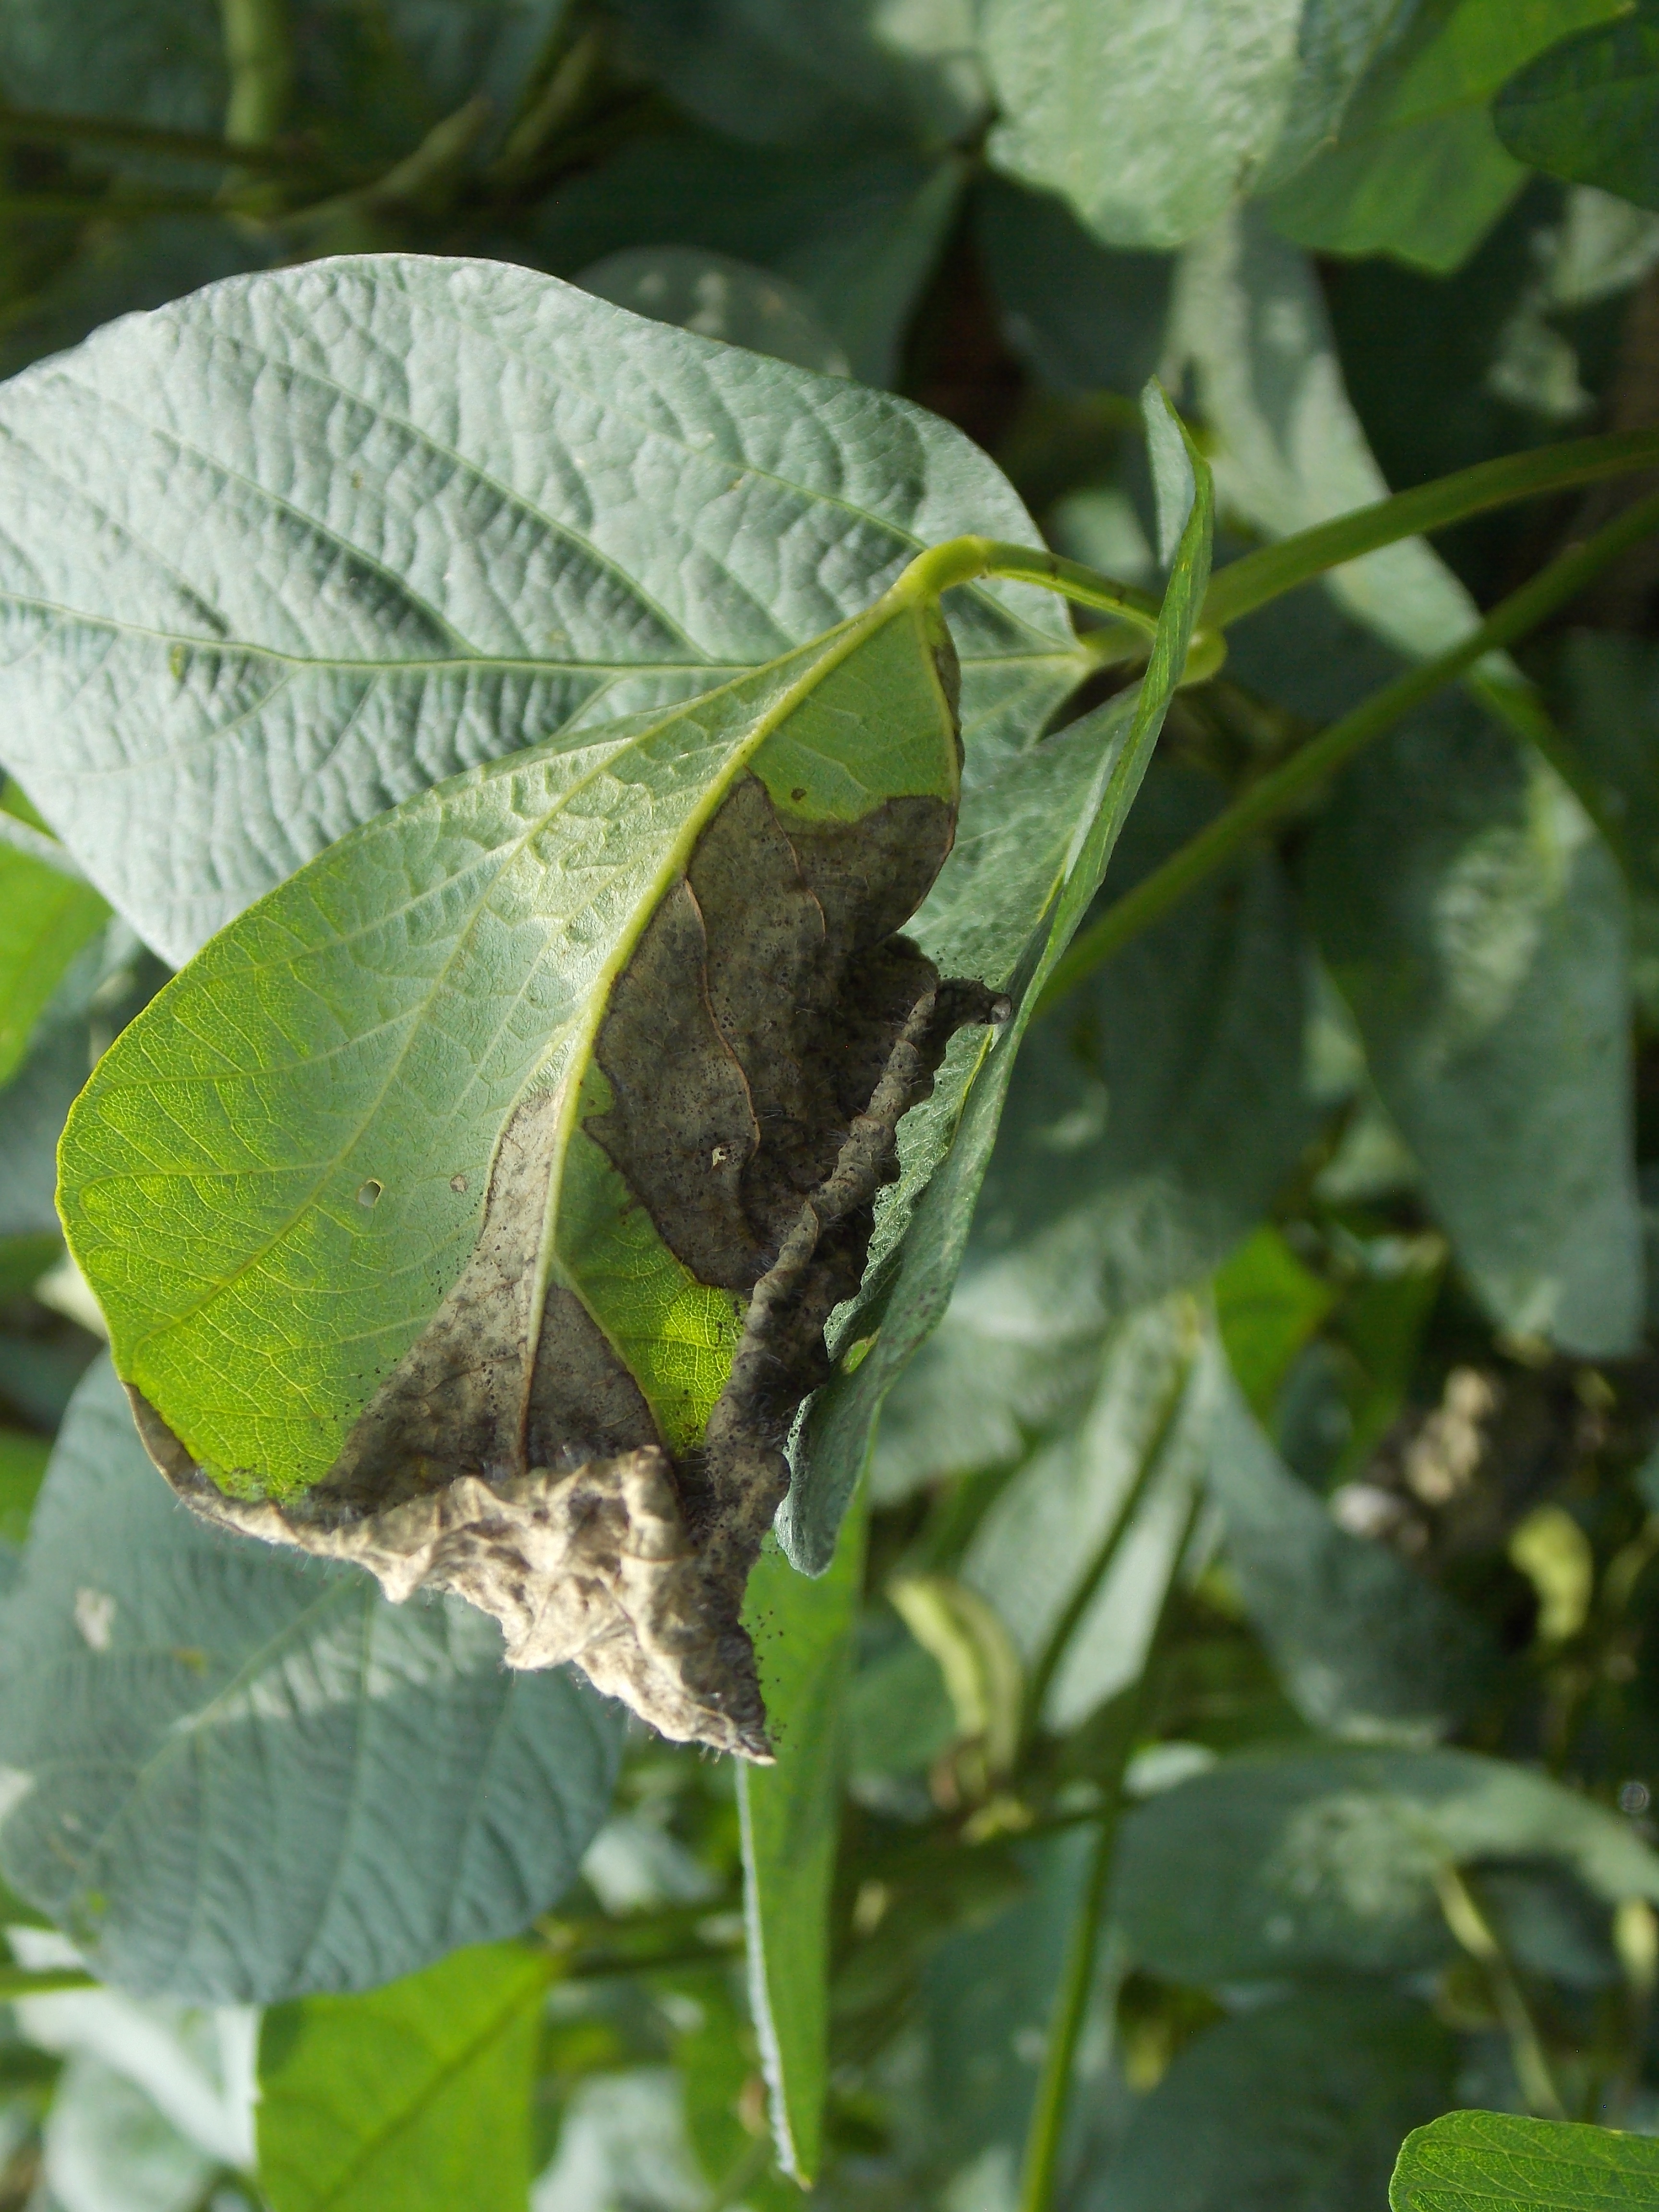
Label: Disease